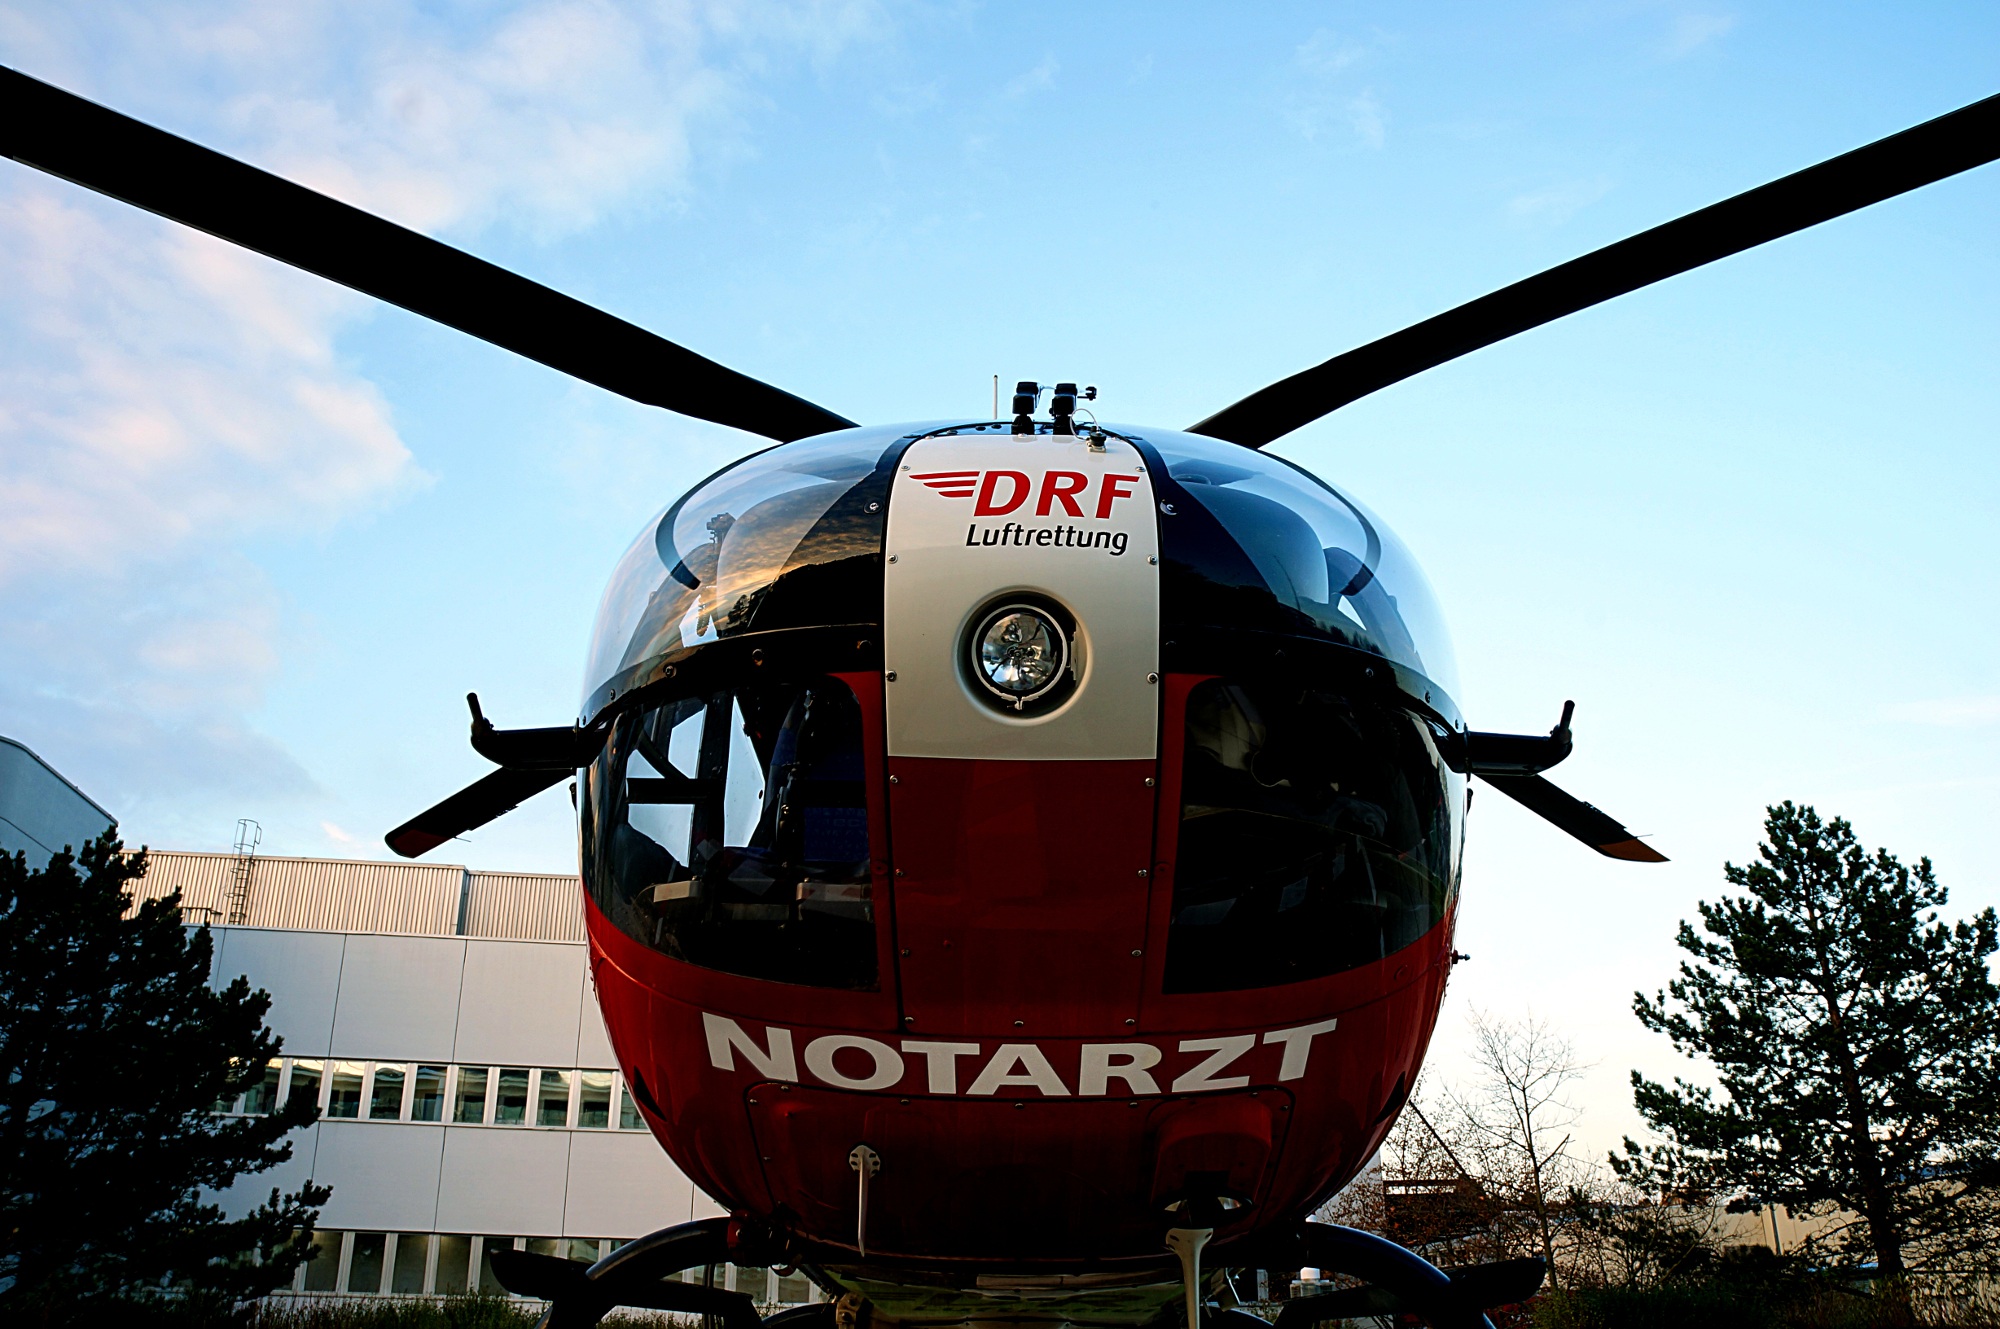
aircraft, vehicle, airline, aviation, flight, helicopter, help, angel, hospital, clinic, emergency, rotorcraft, air force, doctor on call, air rescue, atmosphere of earth, helicopter rotor, military helicopter